Ballarat Football League

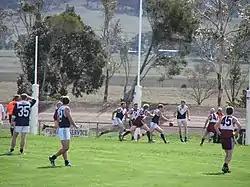
BFL reserves match in Melton

The league features 11 senior clubs. The BFL is a strong league for grass roots football with 9 junior clubs consisting of 63 teams from U/10 through to U/16.5 (Ballarat, Bacchus Marsh, Darley, East Ballarat, Lake Wendouree, Mount Clear, North Ballarat, Redan and Sebastopol).